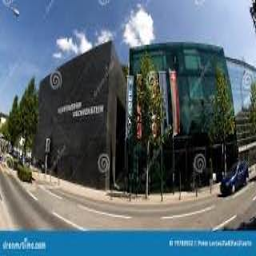
Kunstmuseum Liechtenstein